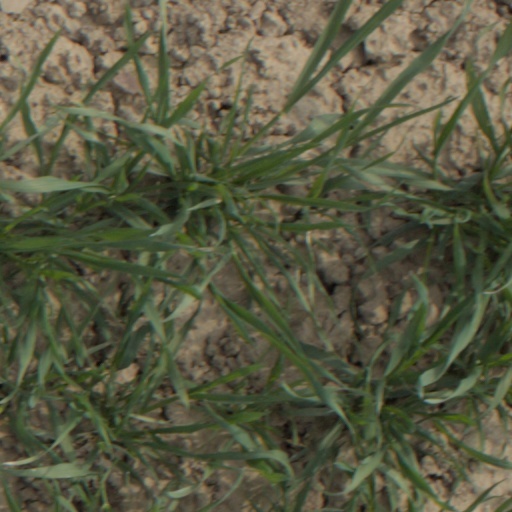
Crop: wheat